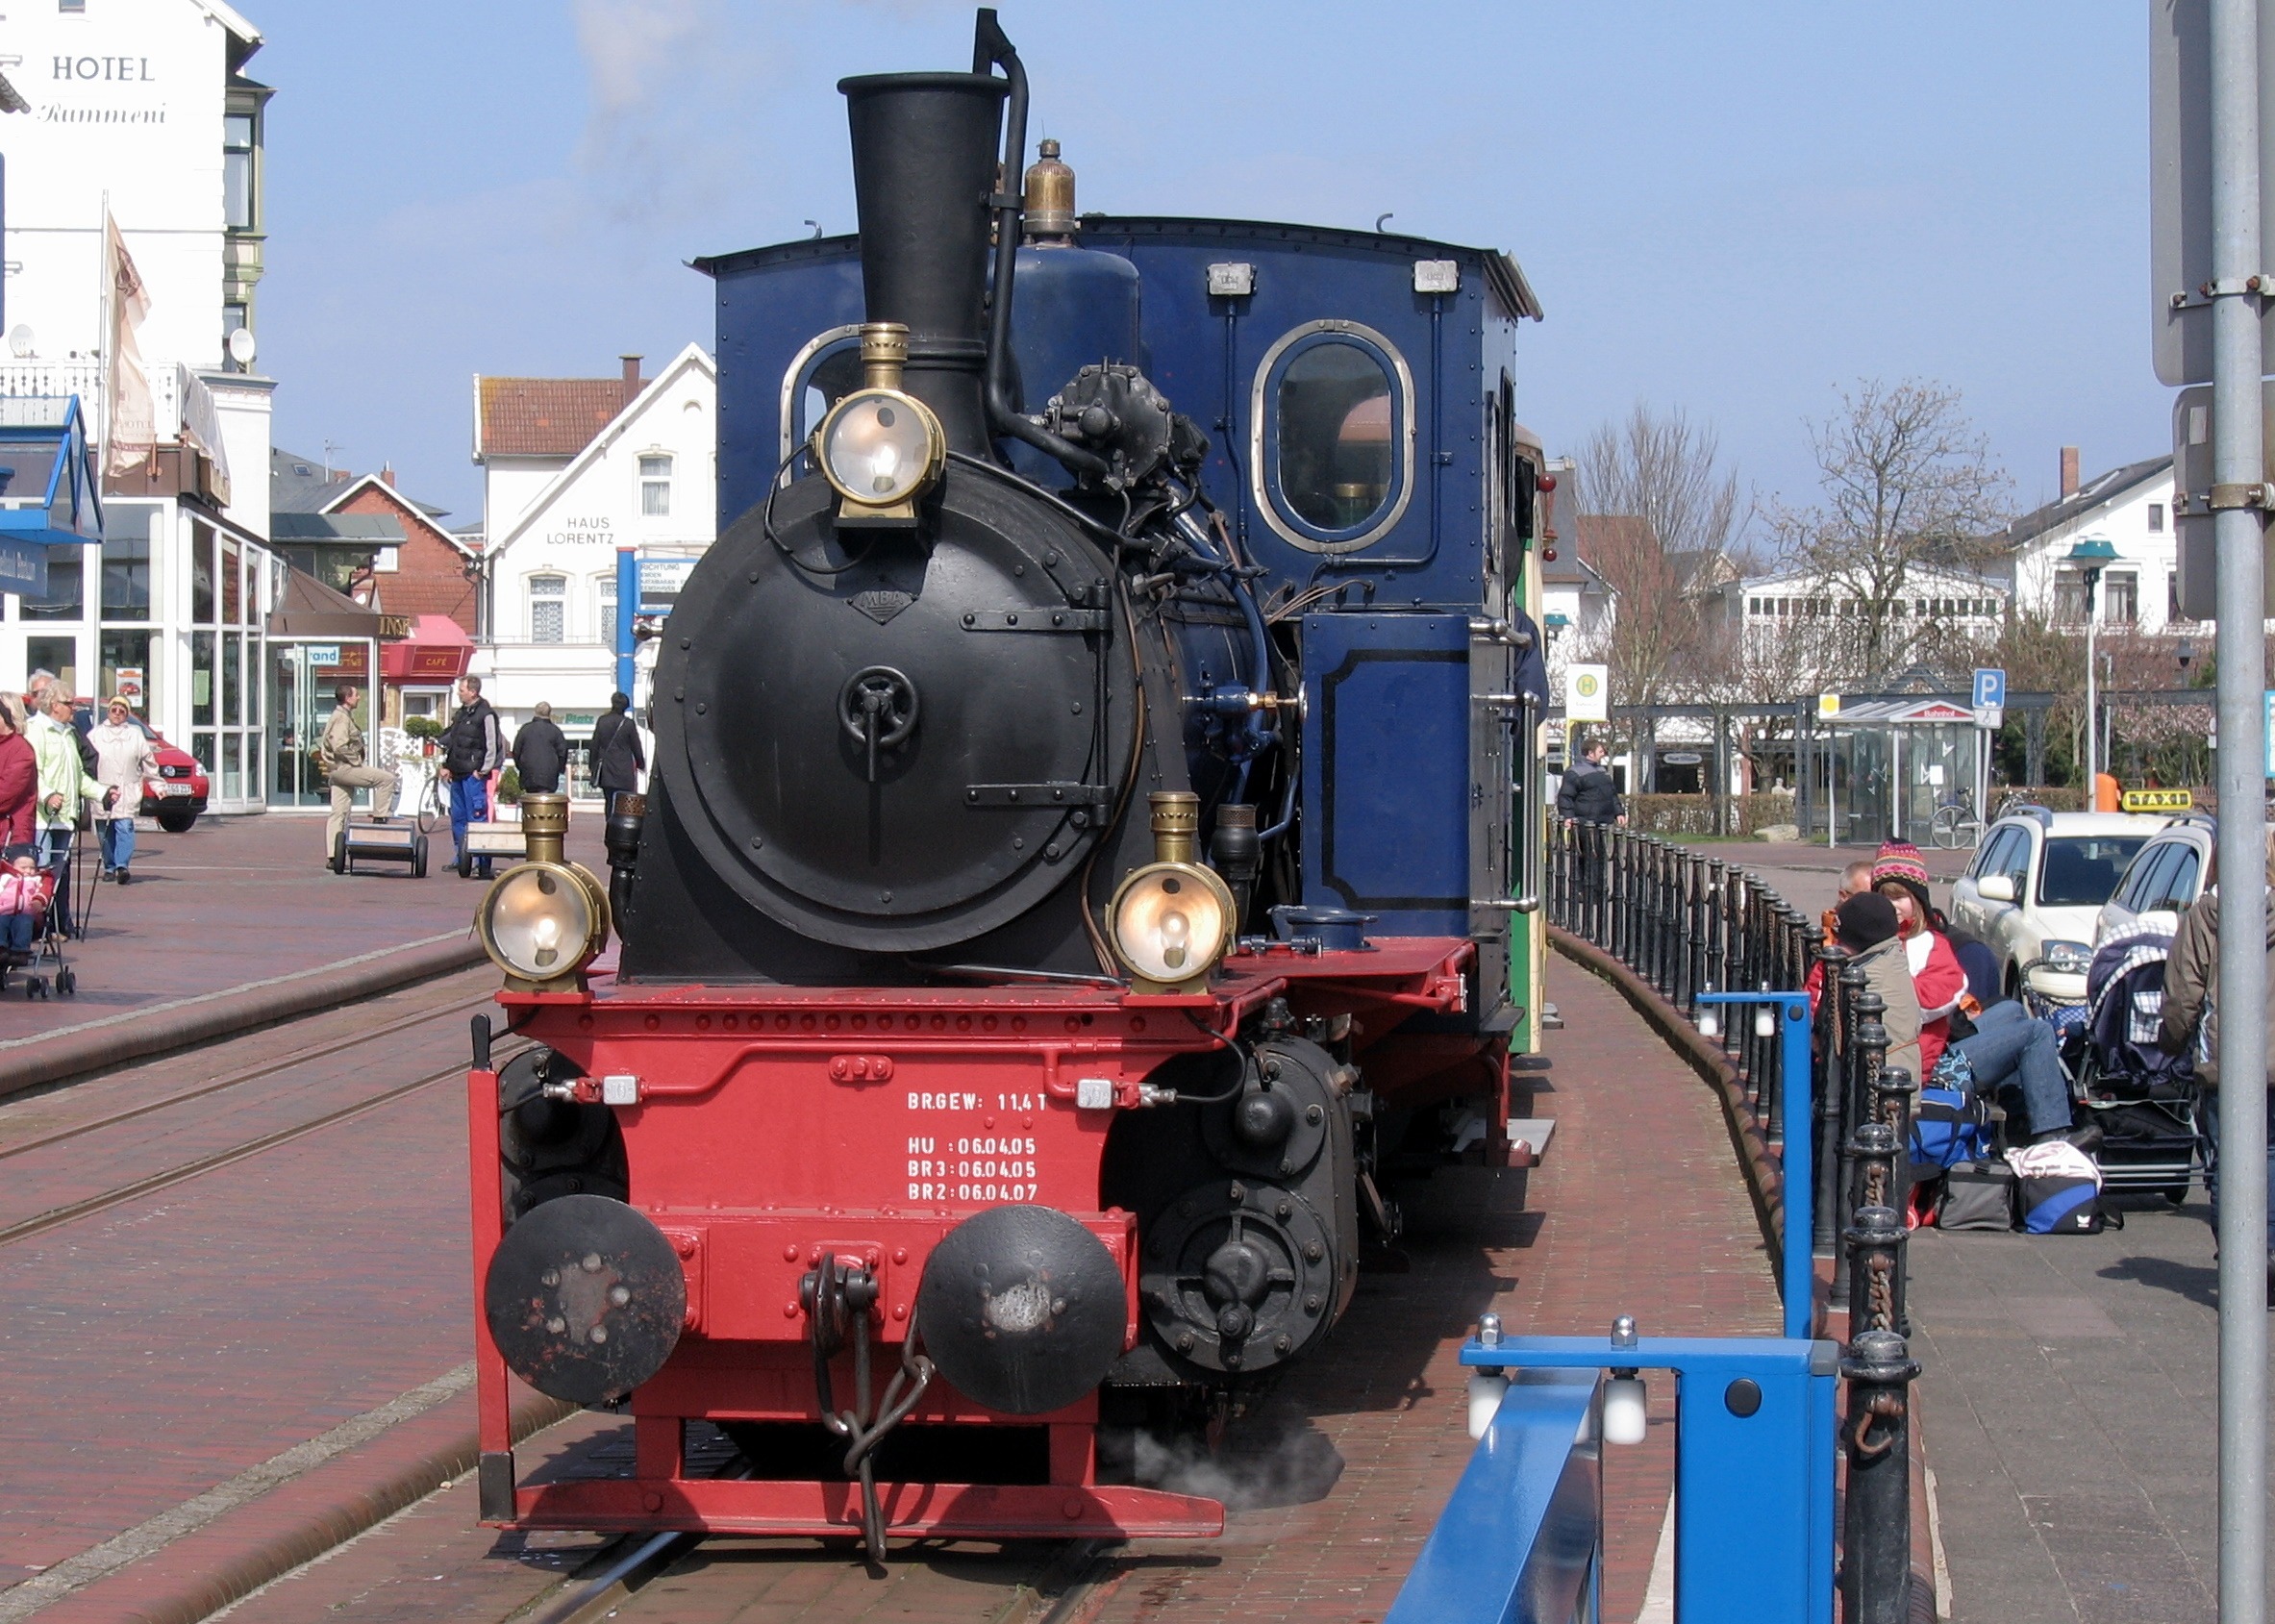
rail, train, asphalt, transport, vehicle, locomotive, engine, steam engine, borkum, rail transport, steam locomotive, land vehicle, automotive engine part